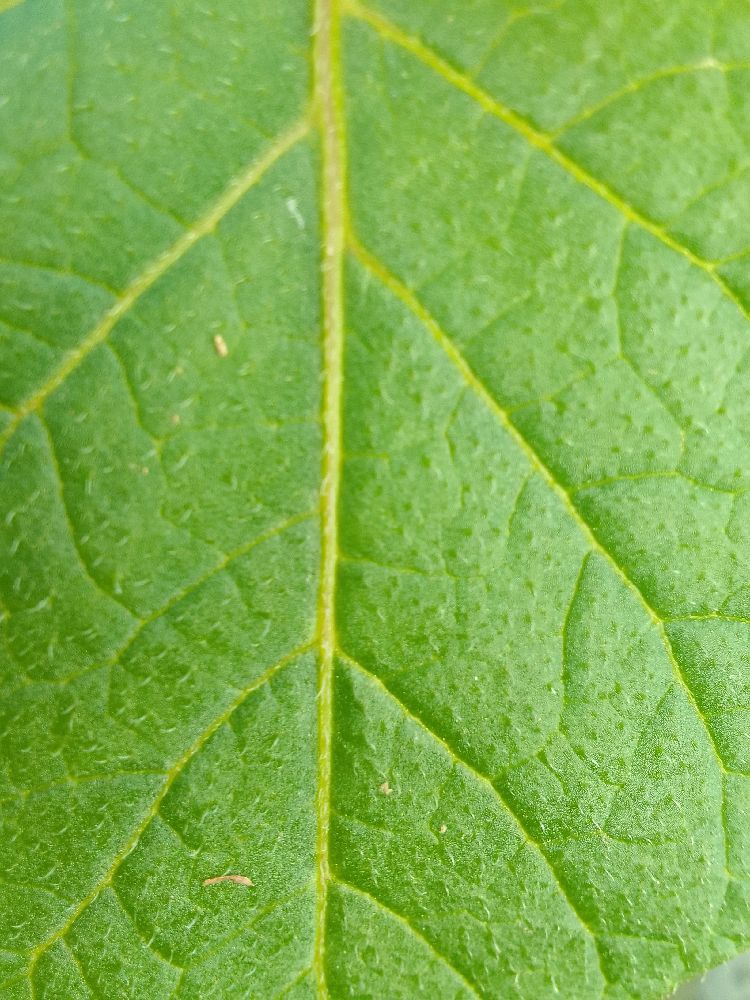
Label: Healthy